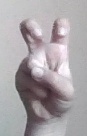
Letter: toot